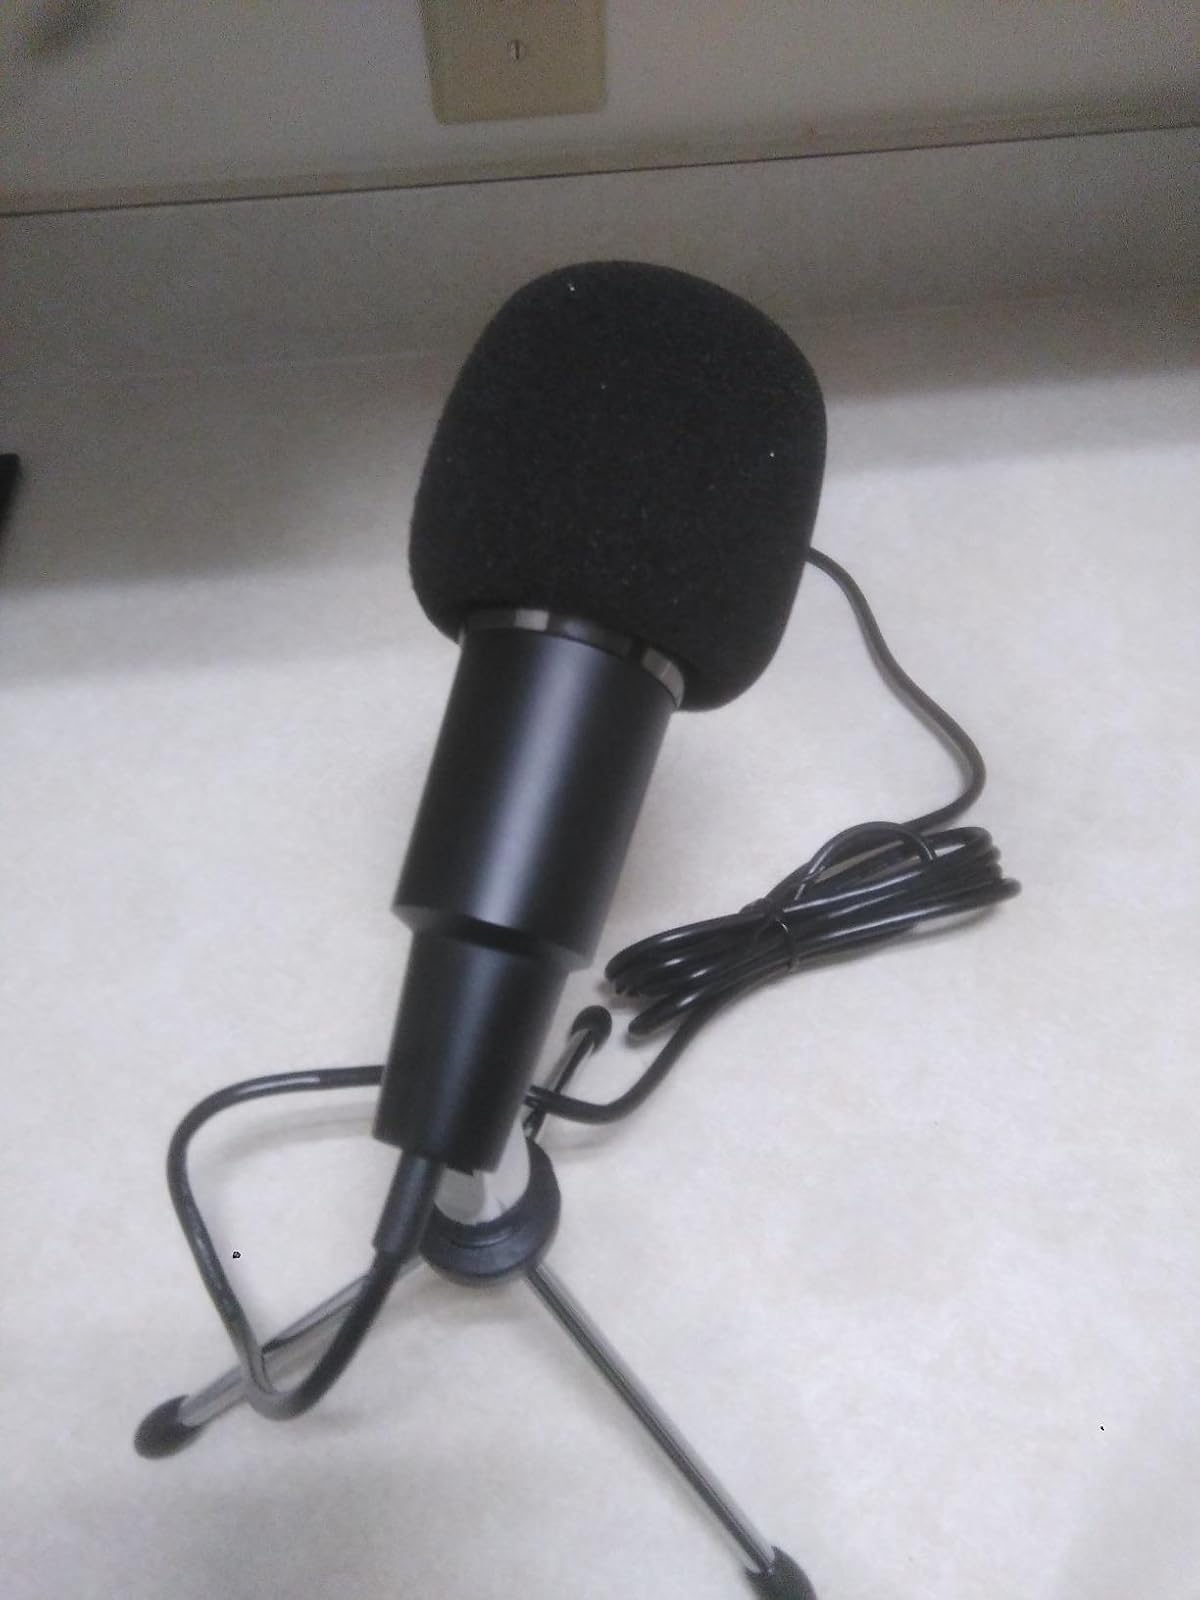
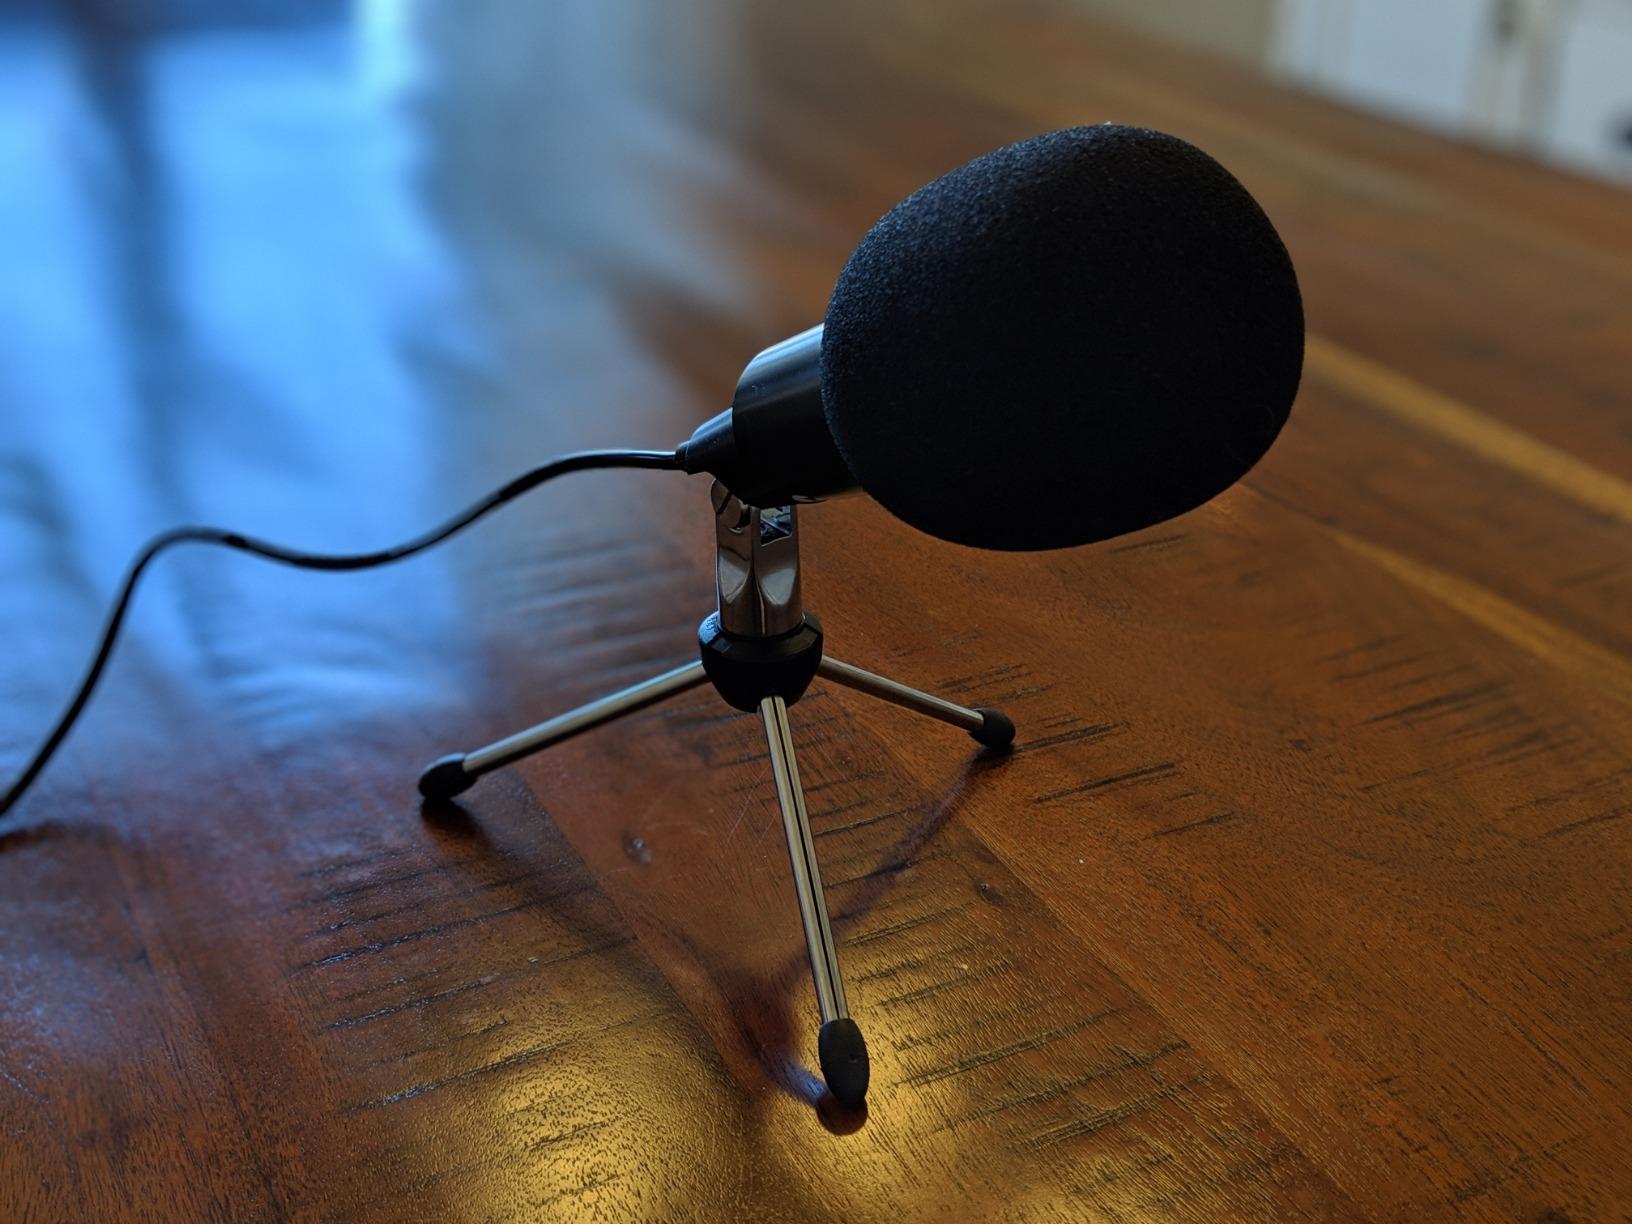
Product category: microphone
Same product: yes